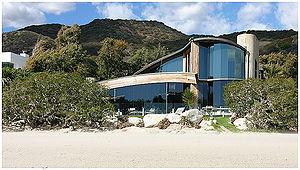
John Edward Lautner est un architecte américain dont la production très influente, essentiellement située en Californie du Sud, combine la prouesse technique avec une architecture très sensuelle et spectaculairement futuriste.
L'architecture californienne moderne est un style d'architecture moderne californienne avant-gardiste des années 1950 d'après-guerre, inspiré du style international, de l'architecture moderne des années 1920, et du style mid-century modern d'après guerre...
La villa Segel est une maison de plage design-avantgardiste, de style mouvement moderne, architecture organique, et architecture californienne moderne, construite en 1979 par l'architecte américain John Lautner sur la plage de Malibu du Grand Los Angeles en Californie aux États-Unis.